Dresden

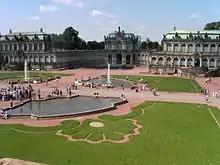
Zwinger Palace

As the capital of Saxony, Dresden is home to the Saxon state parliament ("Landtag") and the ministries of the Saxon Government. The controlling Constitutional Court of Saxony is in Leipzig. The highest Saxon court in civil and criminal law, is the Higher Regional Court of Dresden.